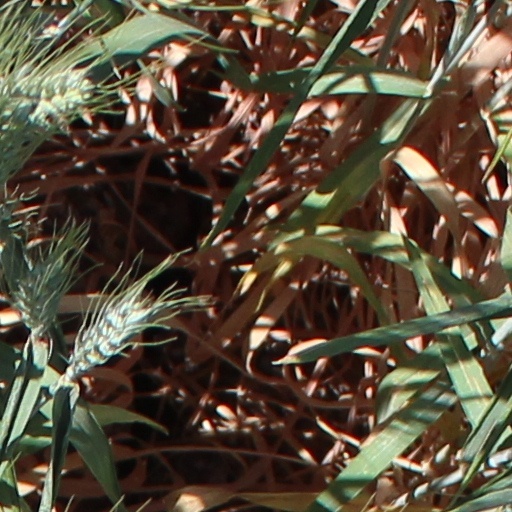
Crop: wheat